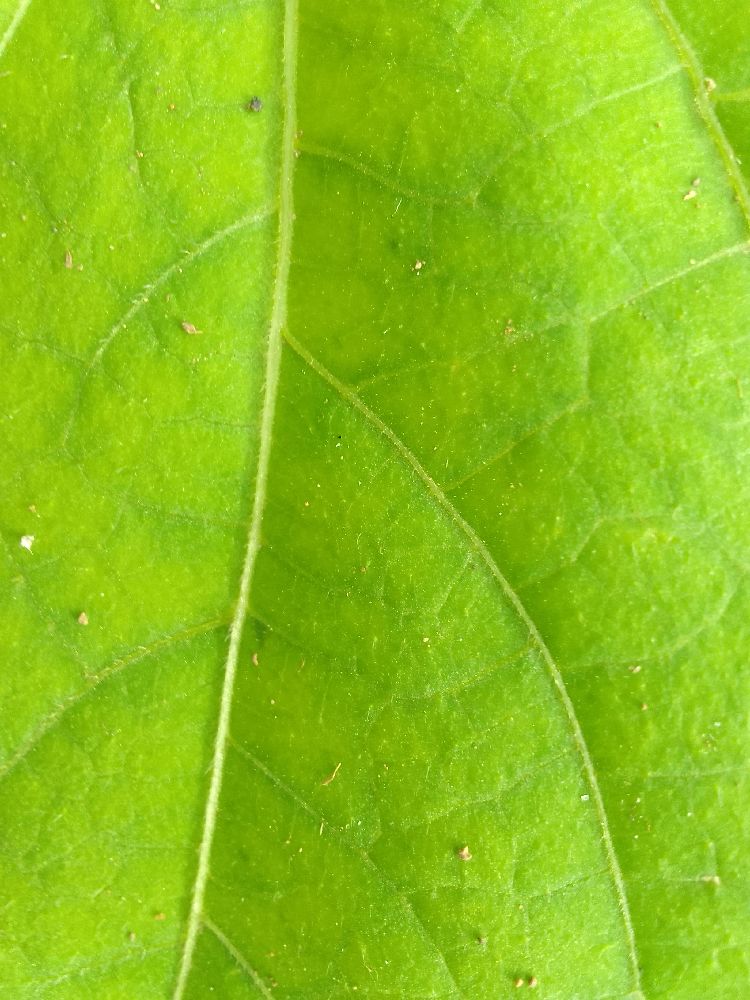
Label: healthy